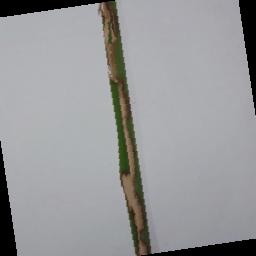
Label: Rice___Brown_Spot